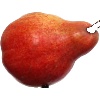
Label: red_pear